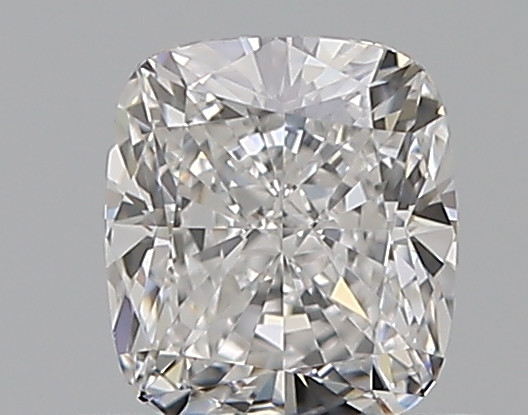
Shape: cushion
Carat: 0.51
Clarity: VVS2
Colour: E
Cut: EX
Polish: EX
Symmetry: VG
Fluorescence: N
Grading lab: GIA
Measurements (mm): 4.75 x 4.22 x 2.92